United Nations Security Council Resolution 1985

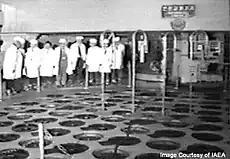
Nuclear reactor at the Yongbyon Nuclear Scientific Research Center

United Nations Security Council Resolution 1985, adopted unanimously on June 10, 2011, after recalling resolutions 825 (1993), 1540 (2004), 1695 (2006), 1718 (2006), 1874 (2009), 1887 (2009), 1928 (2010) on the topics of North Korea and nuclear weapons, the Council extended the mandate of an expert panel monitoring sanctions against the country until June 12, 2012.